Beuerberg Abbey

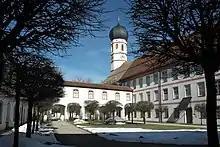
Kloster Beuerberg

Beuerberg Abbey, formerly a monastery of the Augustinian Canons, is now the Monastery of the Visitation, Beuerberg, a community of the Visitandines in Eurasburg in Bavaria, Germany.